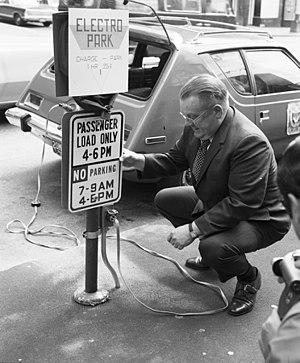
Une station de recharge de véhicules est une infrastructure équipée d'une — ou plusieurs — borne de recharge permettant la recharge des véhicules électriques. La borne comporte au minimum un point de charge qui est matérialisé par un socle de prise. Une borne peut comporter deux points de charge et il existe des bornes doubles qui comportent donc quatre points de charge.